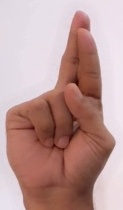
ASL sign: R